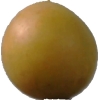
Label: cherry_wax